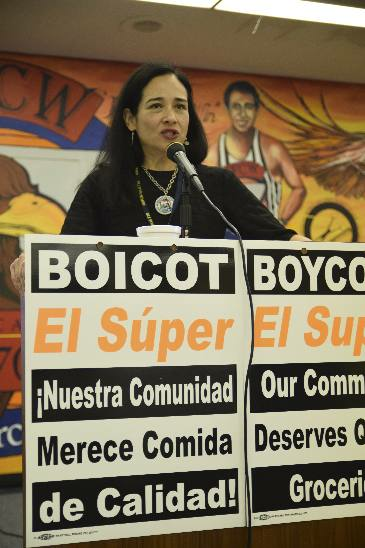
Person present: Yes